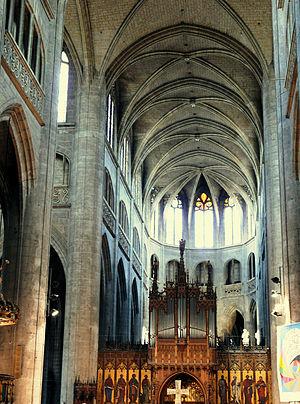
Auch - Cathédrale Sainte-Marie - Nef centrale
La cathédrale Sainte-Marie d'Auch est une cathédrale catholique romaine située à Auch dans le Gers. Elle est dédiée à la sainte Vierge. Vaste édifice à trois nefs, de 102 mètres de long sur 35 m de large, elle est le siège de l'archidiocèse d'Auch.